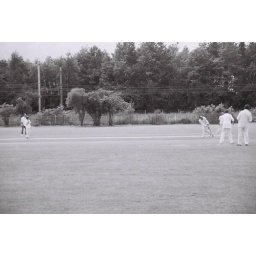
Lakin executes a text book shot while failing to get the bat anywhere near the ball